Wilson College, Mumbai

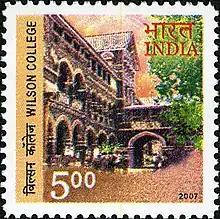
Wilson College on a 2007 stamp of India

The building is noted for its large first-floor classrooms with interesting teakwood trusses. These classrooms are protected by deep verandahs, which overlook the Girgaum Chowpatty beach and are protected by the Mangalore tiled roof.